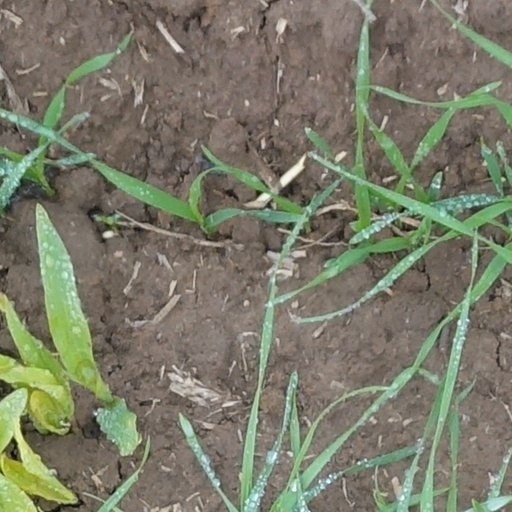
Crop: wheat